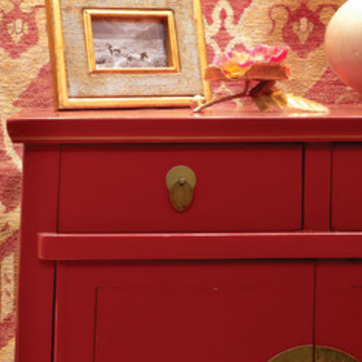
Material: metal